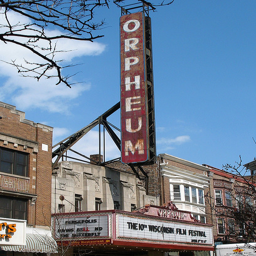
The neon sign of the Orpheum Theater is displayed.
a large sign is hanging on a building
The large theatre sign is above the movie marquee.
a couple of big buildings that have a big sign attached
there is a very large sign over this building